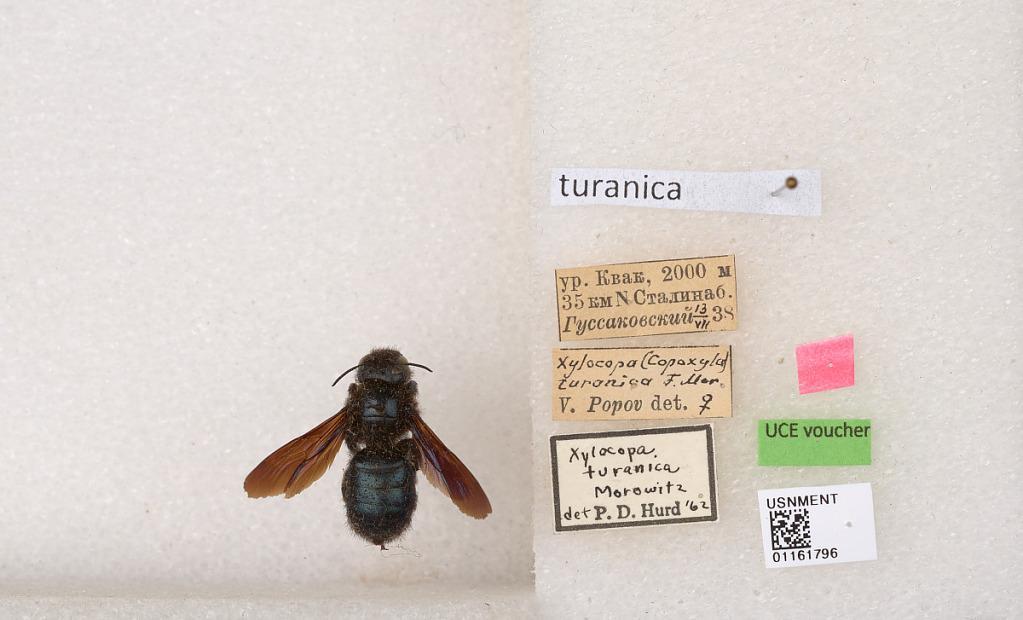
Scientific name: Xylocopa (Copoxyla) turanica Morawitz
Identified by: Popov, V